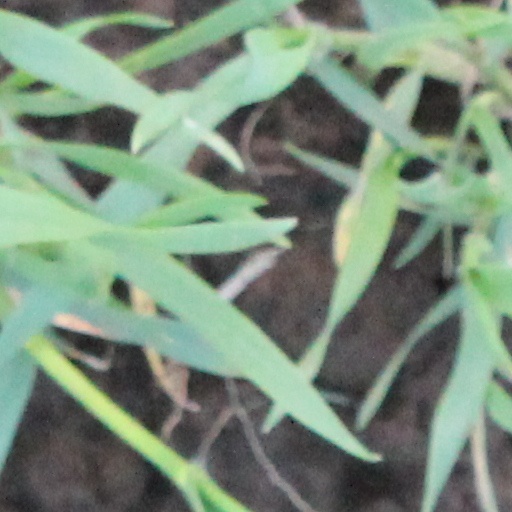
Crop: wheat